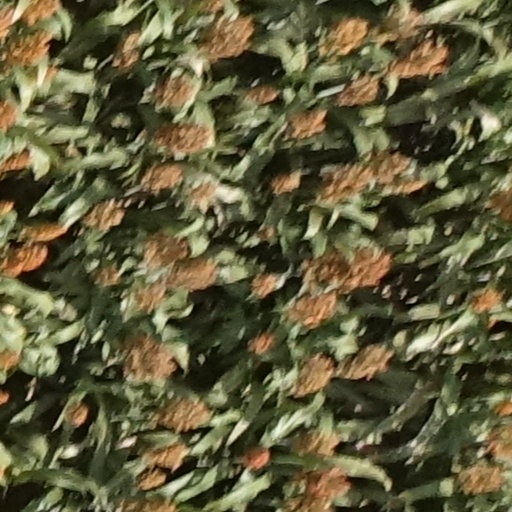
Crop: sorghum